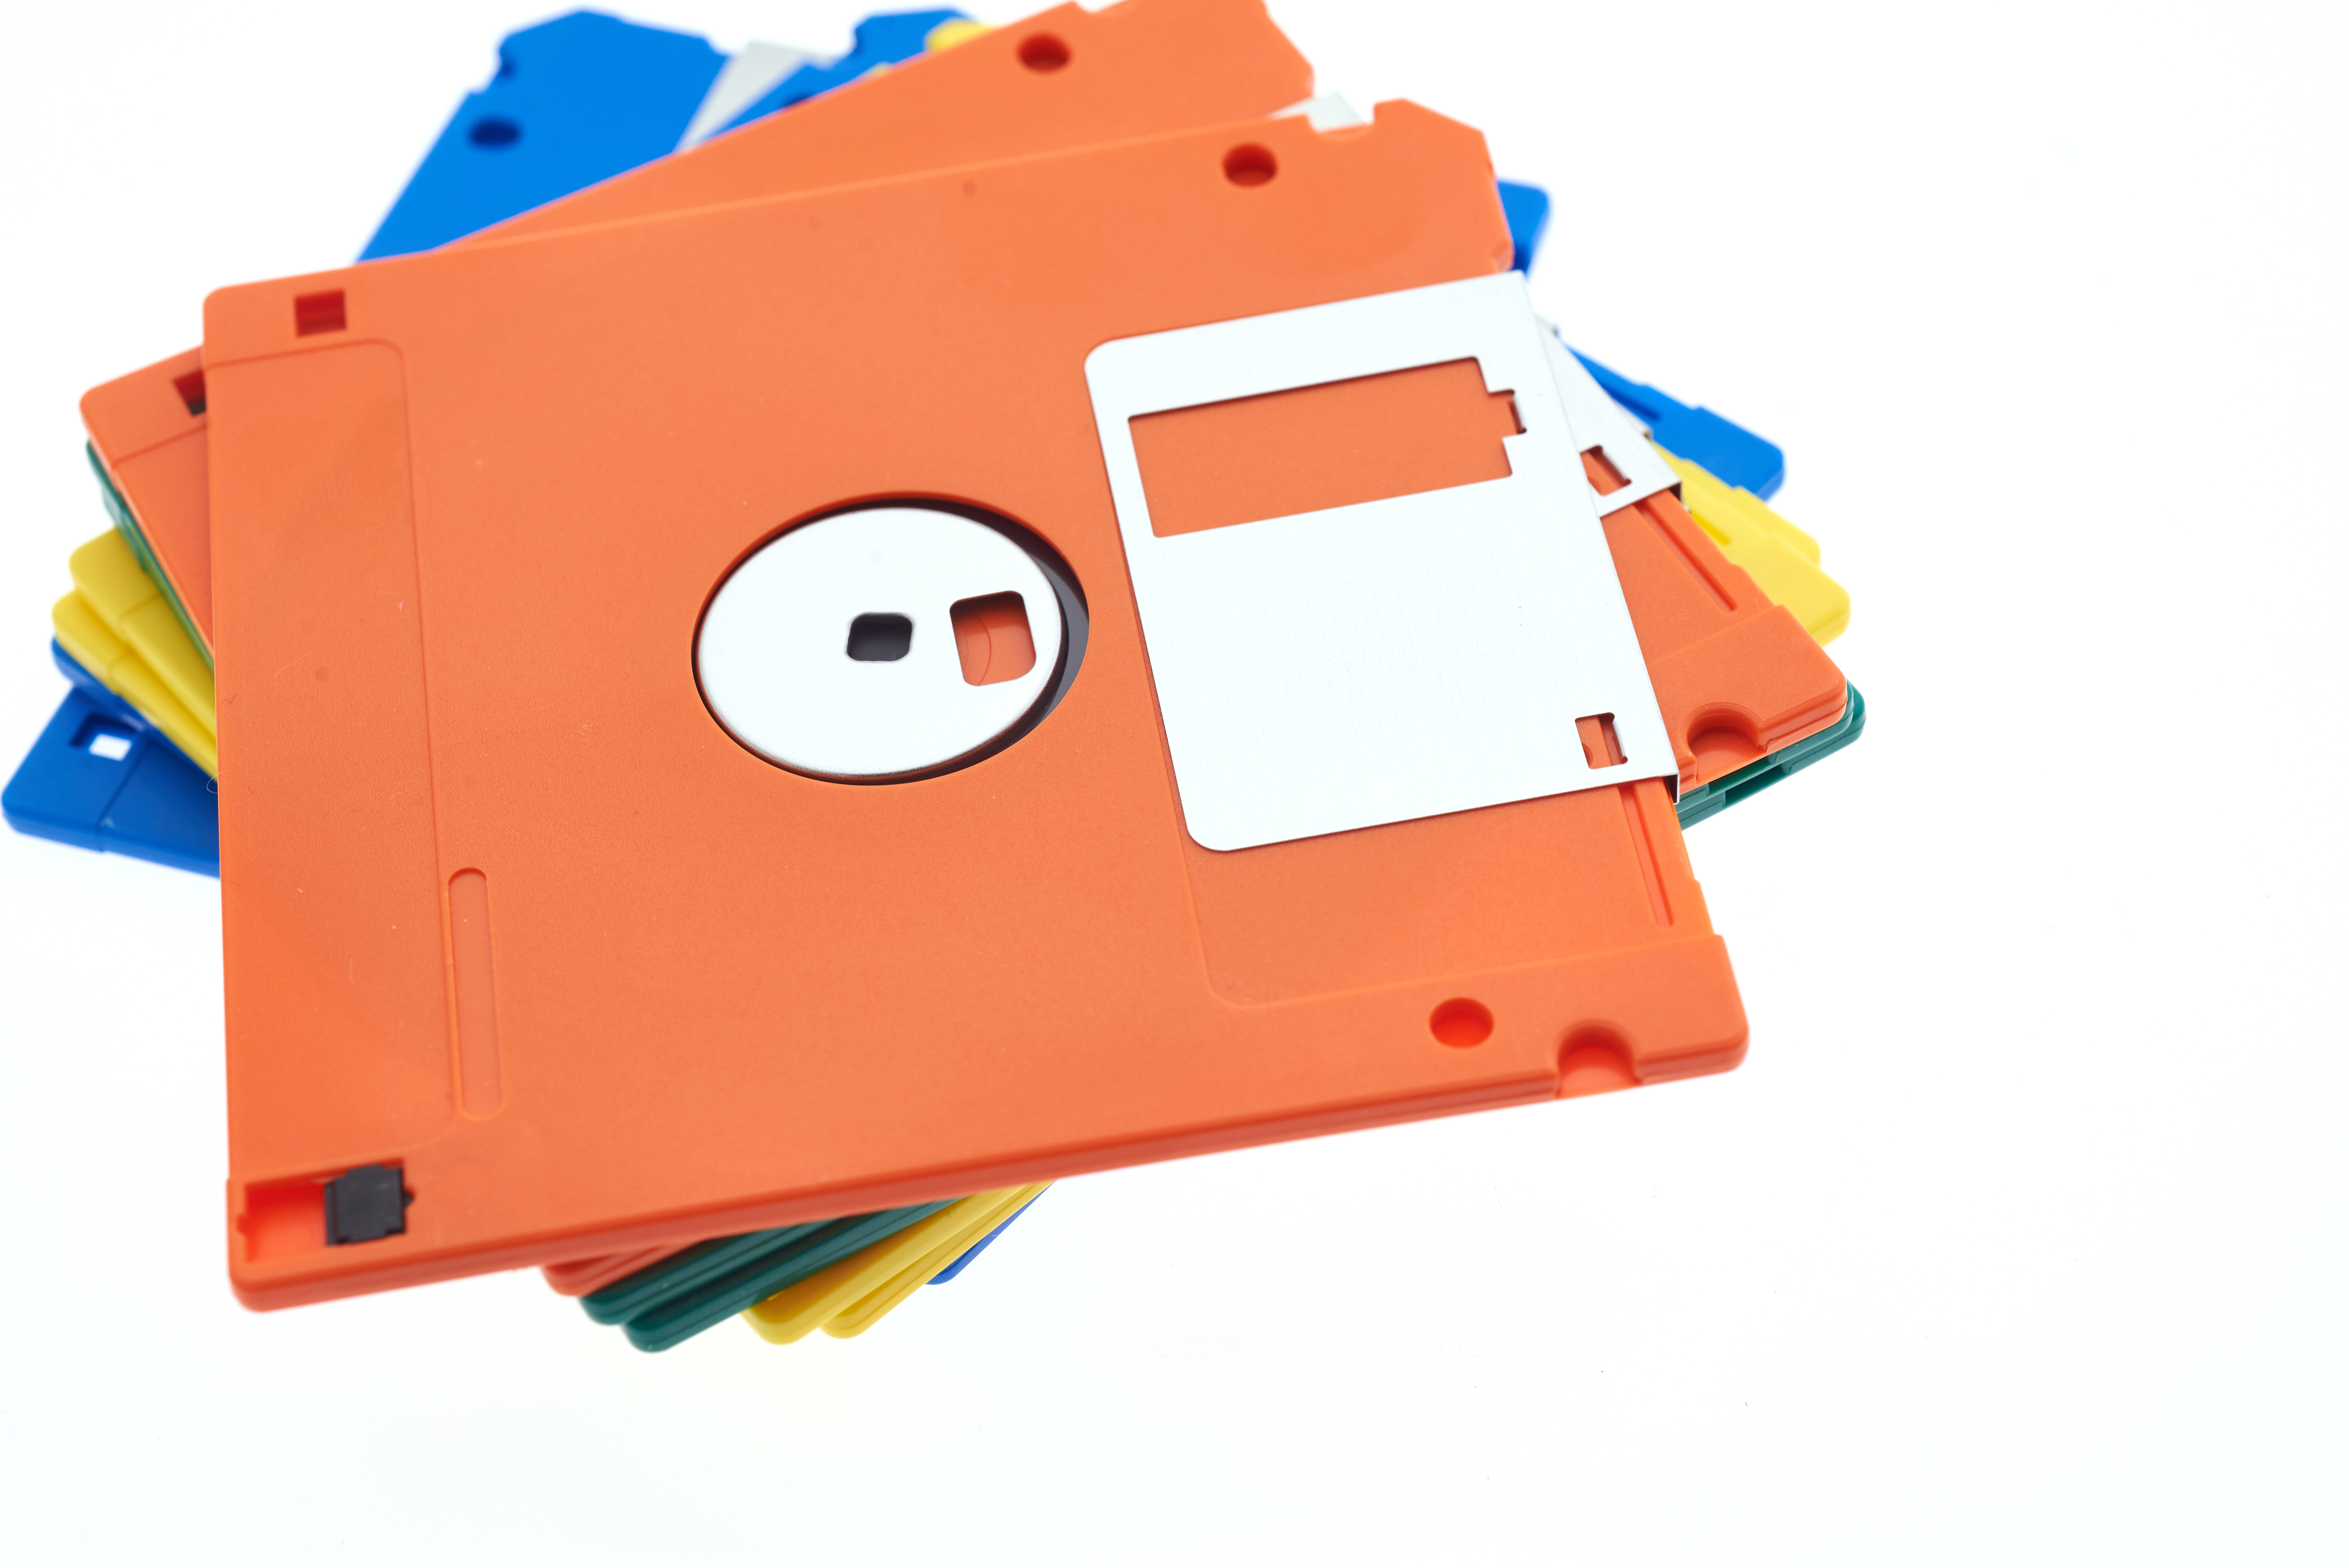
floppy disk, technology